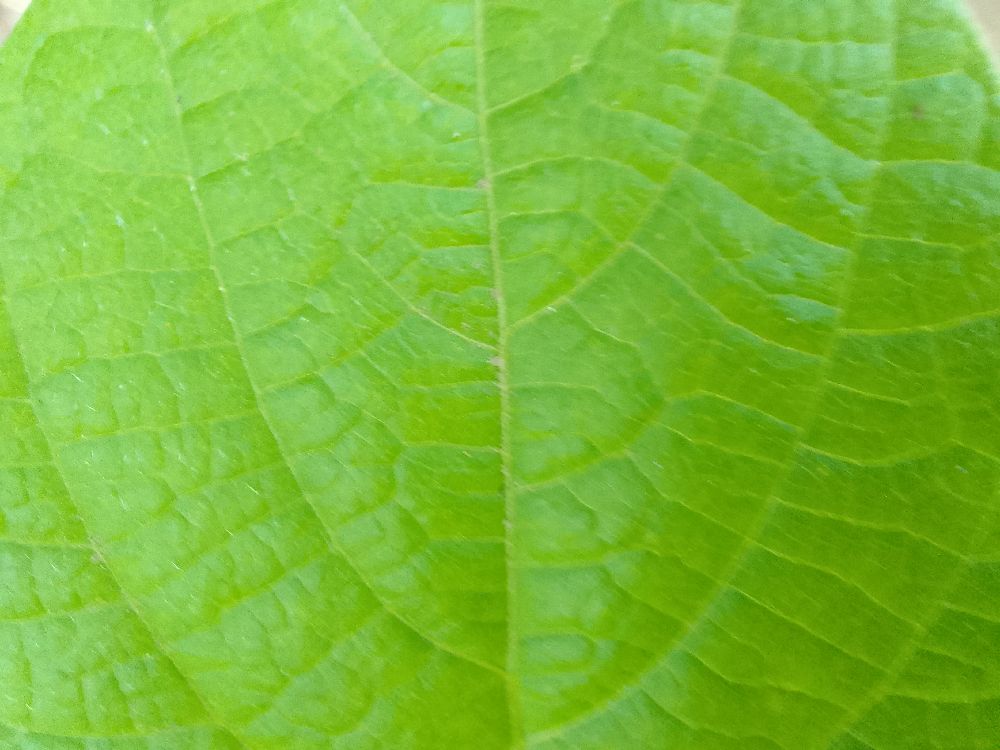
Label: healthy